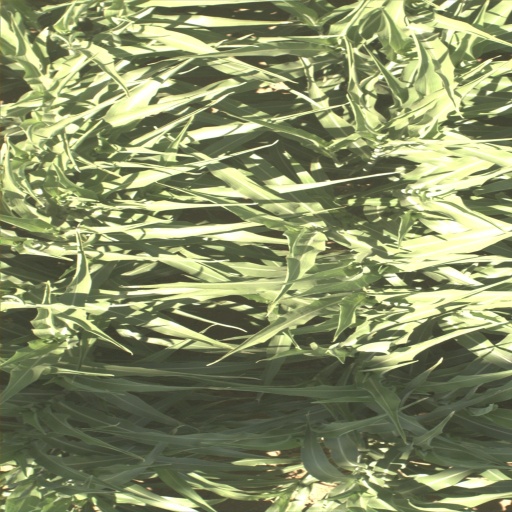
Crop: sorghum